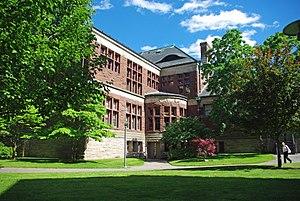
La faculté de droit de Harvard, aussi désignée par le sigle HLS, est l'une des écoles de l'université américaine Harvard, située à Cambridge, dans l'État du Massachusetts. Elle figure parmi les facultés de droit les plus réputées ; elle compte environ 1 800 étudiants et sa bibliothèque est la plus grande dans le monde dans le domaine juridique.